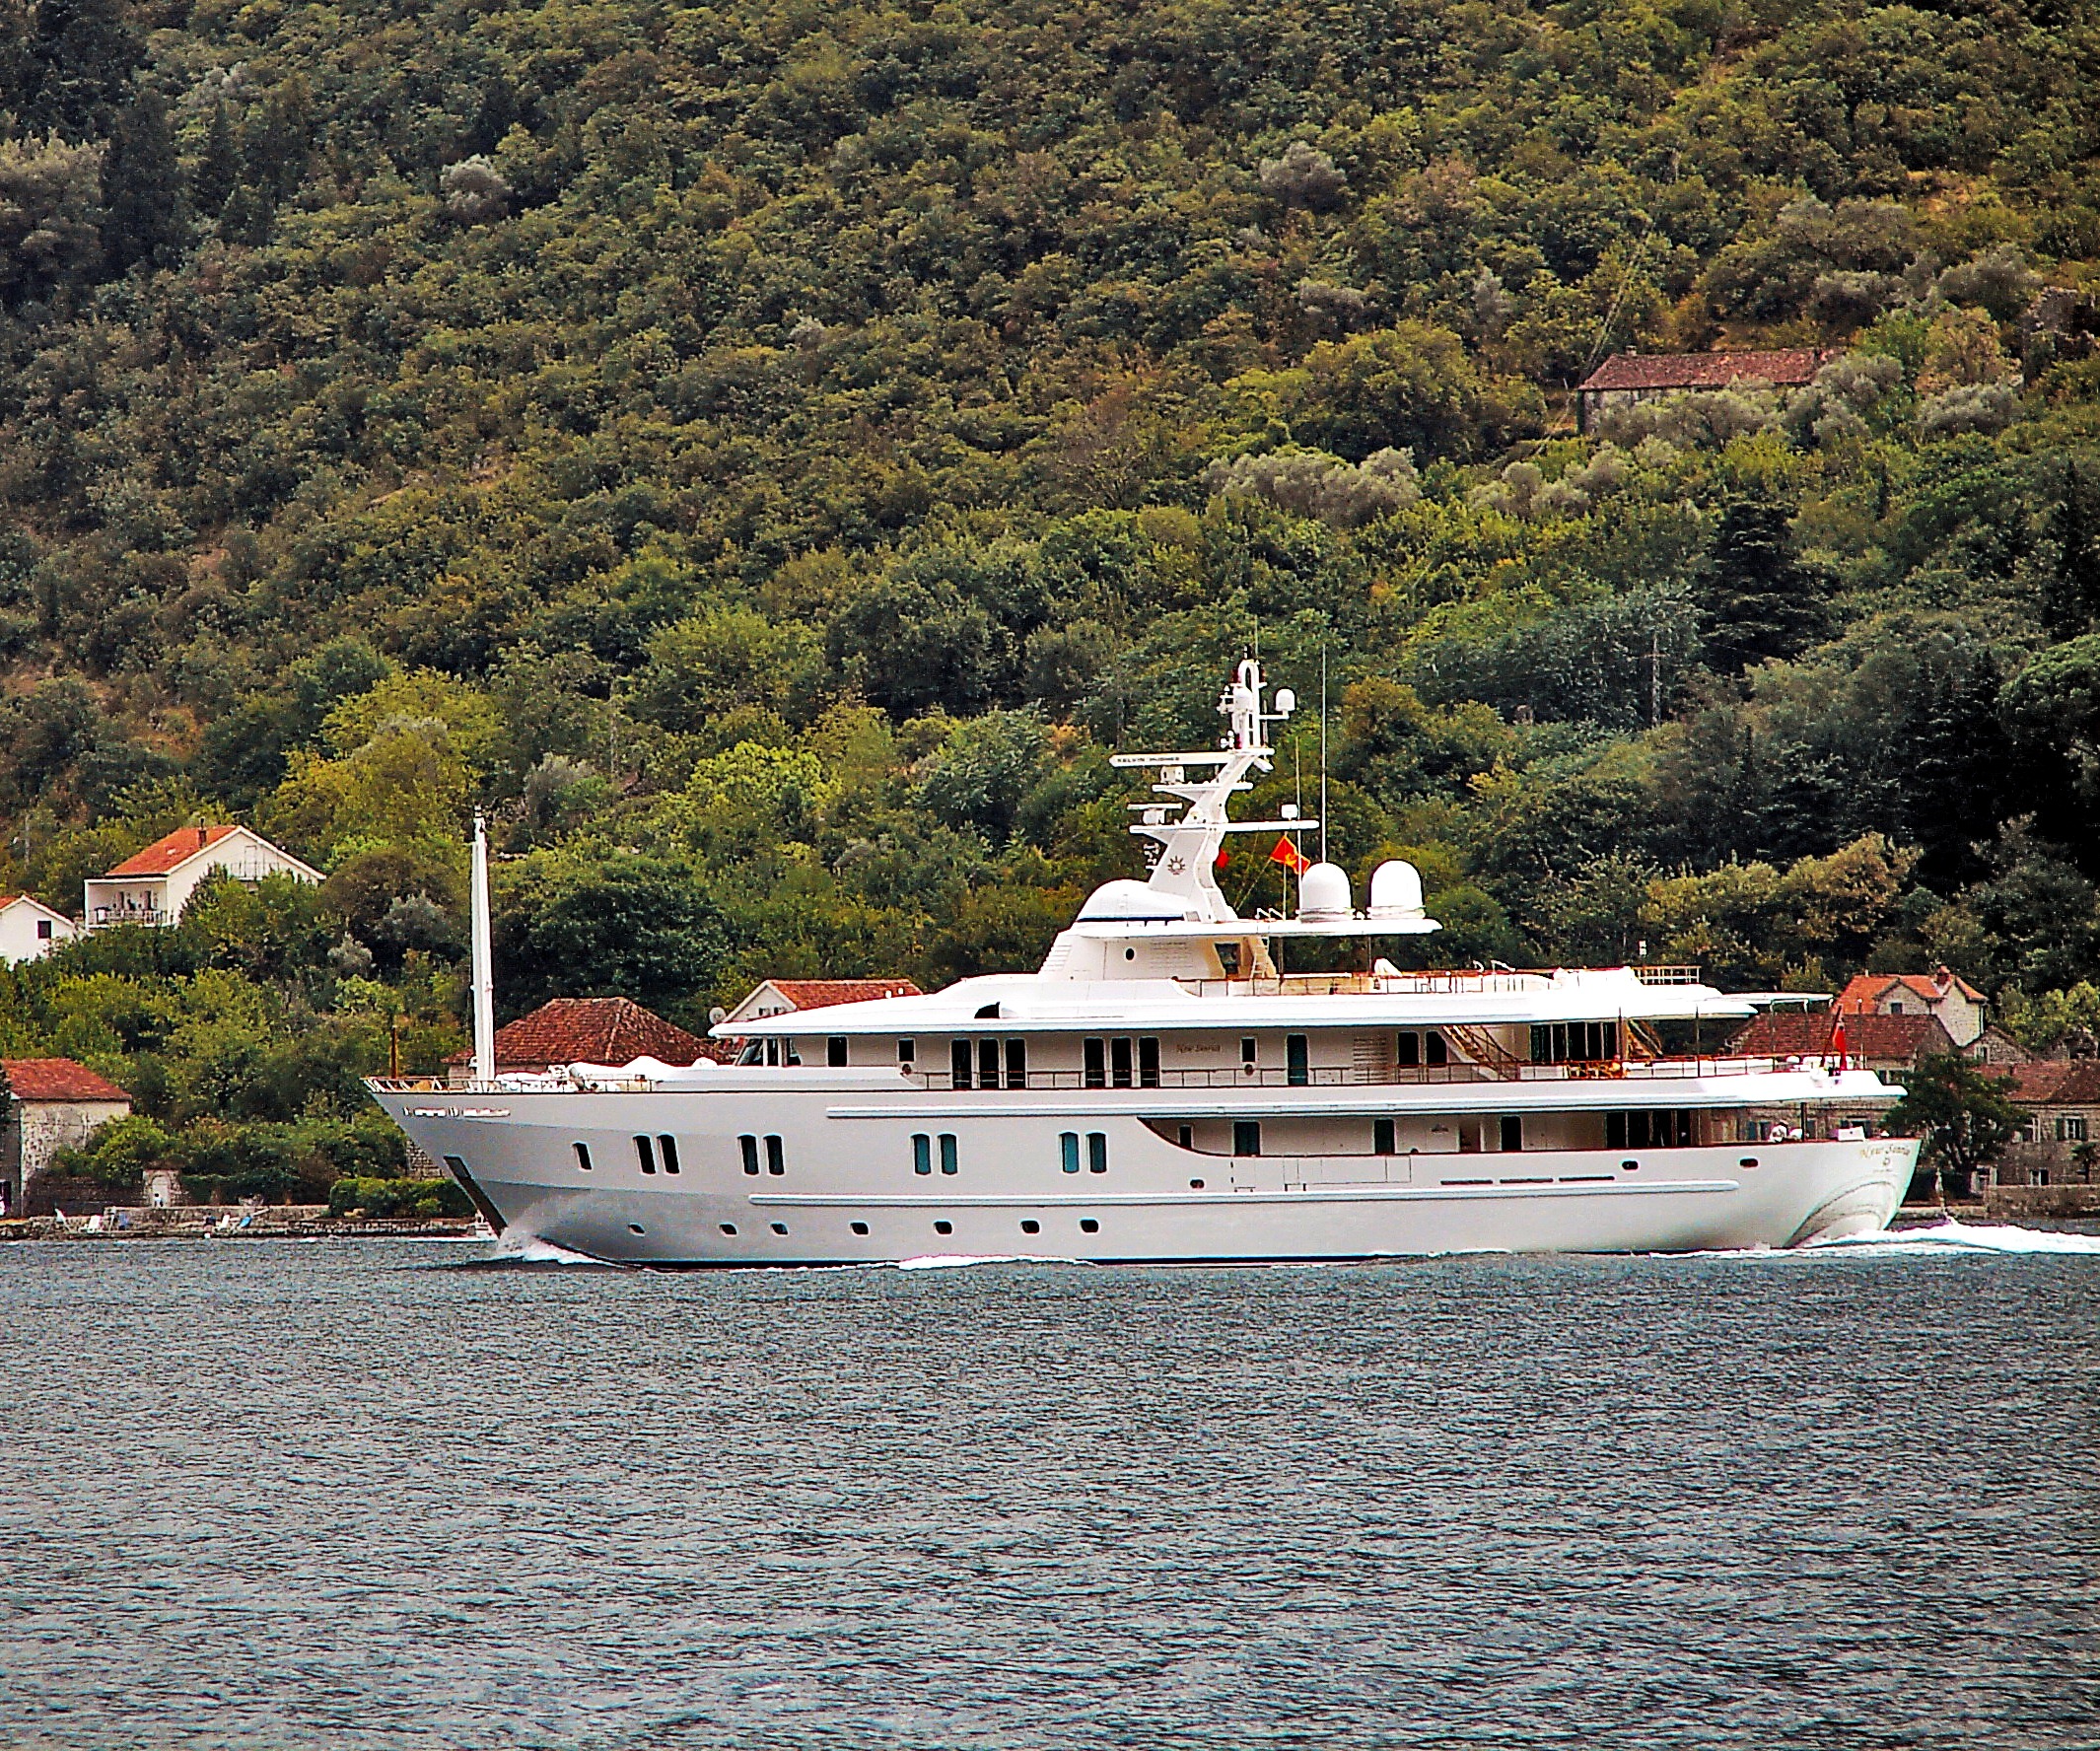
sea, water, boat, ship, vehicle, yacht, cruise, boating, watercraft, motor ship, passenger ship, luxury yacht